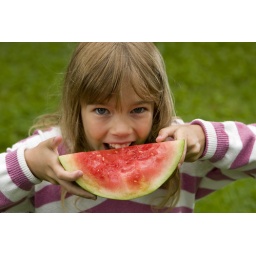
Girl eating an apple in the rain